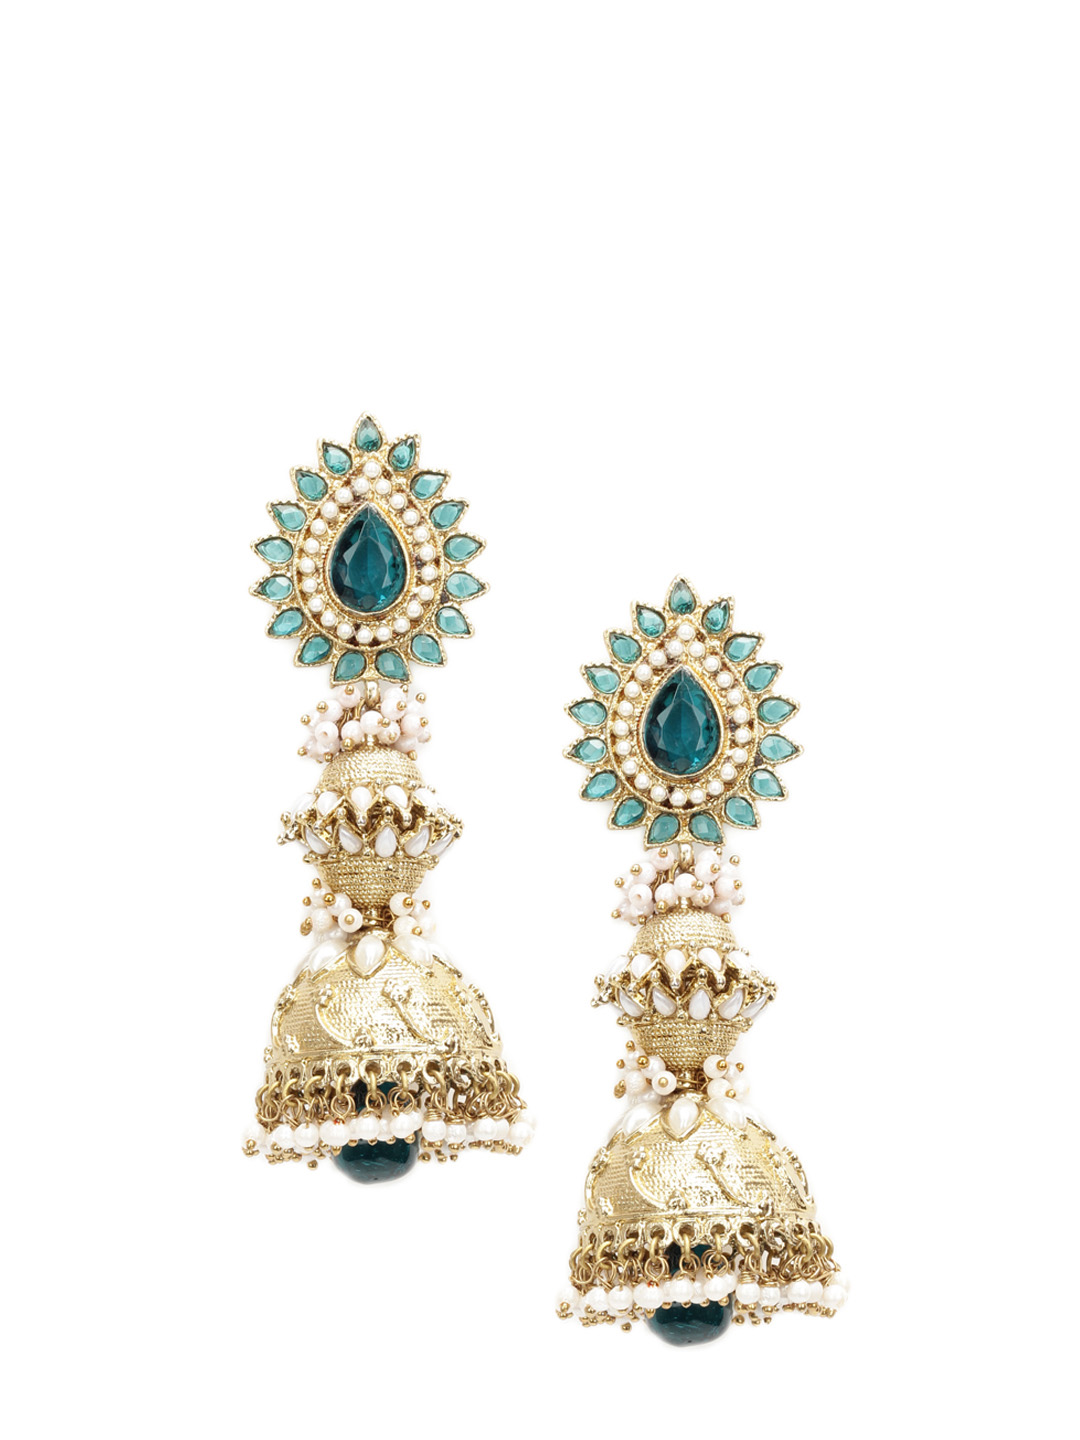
Royal Diadem Green Earrings
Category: Accessories / Jewellery / Earrings
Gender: Women
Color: Gold
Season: Summer 2012
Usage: Ethnic